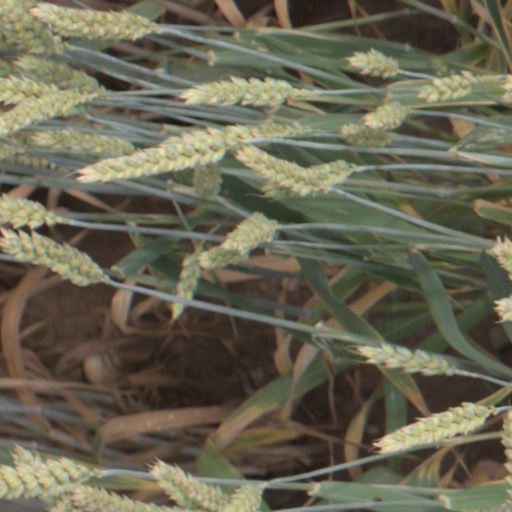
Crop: wheat